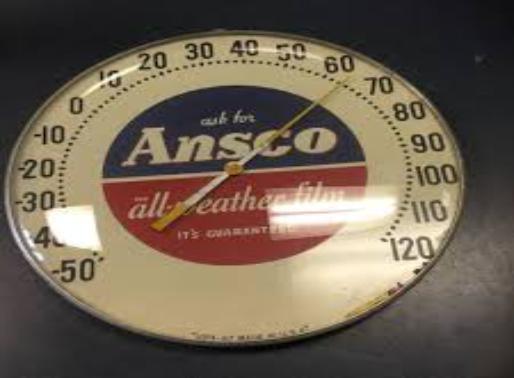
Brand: Ansco
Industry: Electronic